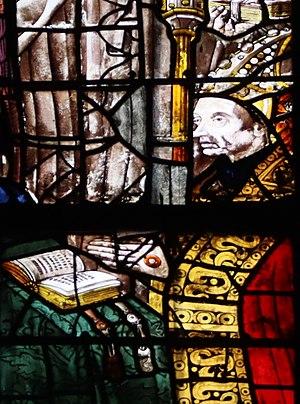
Baie 111 de la cathédrale Saint-Maurice d'Angers (49). Registre médian. Détail. L'évêque Jean Michel.
Jean Iᵉʳ Michel, né en 1387, mort en 1447, est évêque d'Angers de 1439 à 1447.